Monica Rodriguez

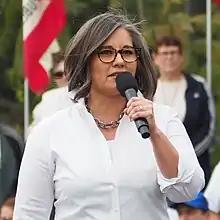
Rodriguez in 2019

Monica Rodriguez is an American politician in California. She currently serves as a Los Angeles City Council member, and represents the 7th district. The district is located in the San Fernando Valley, and includes the neighborhoods of Pacoima, Sunland-Tujunga, Sylmar, Shadow Hills, Sun Valley, Lake View Terrace, and Mission Hills. Rodriguez was sworn in on July 1, 2017.